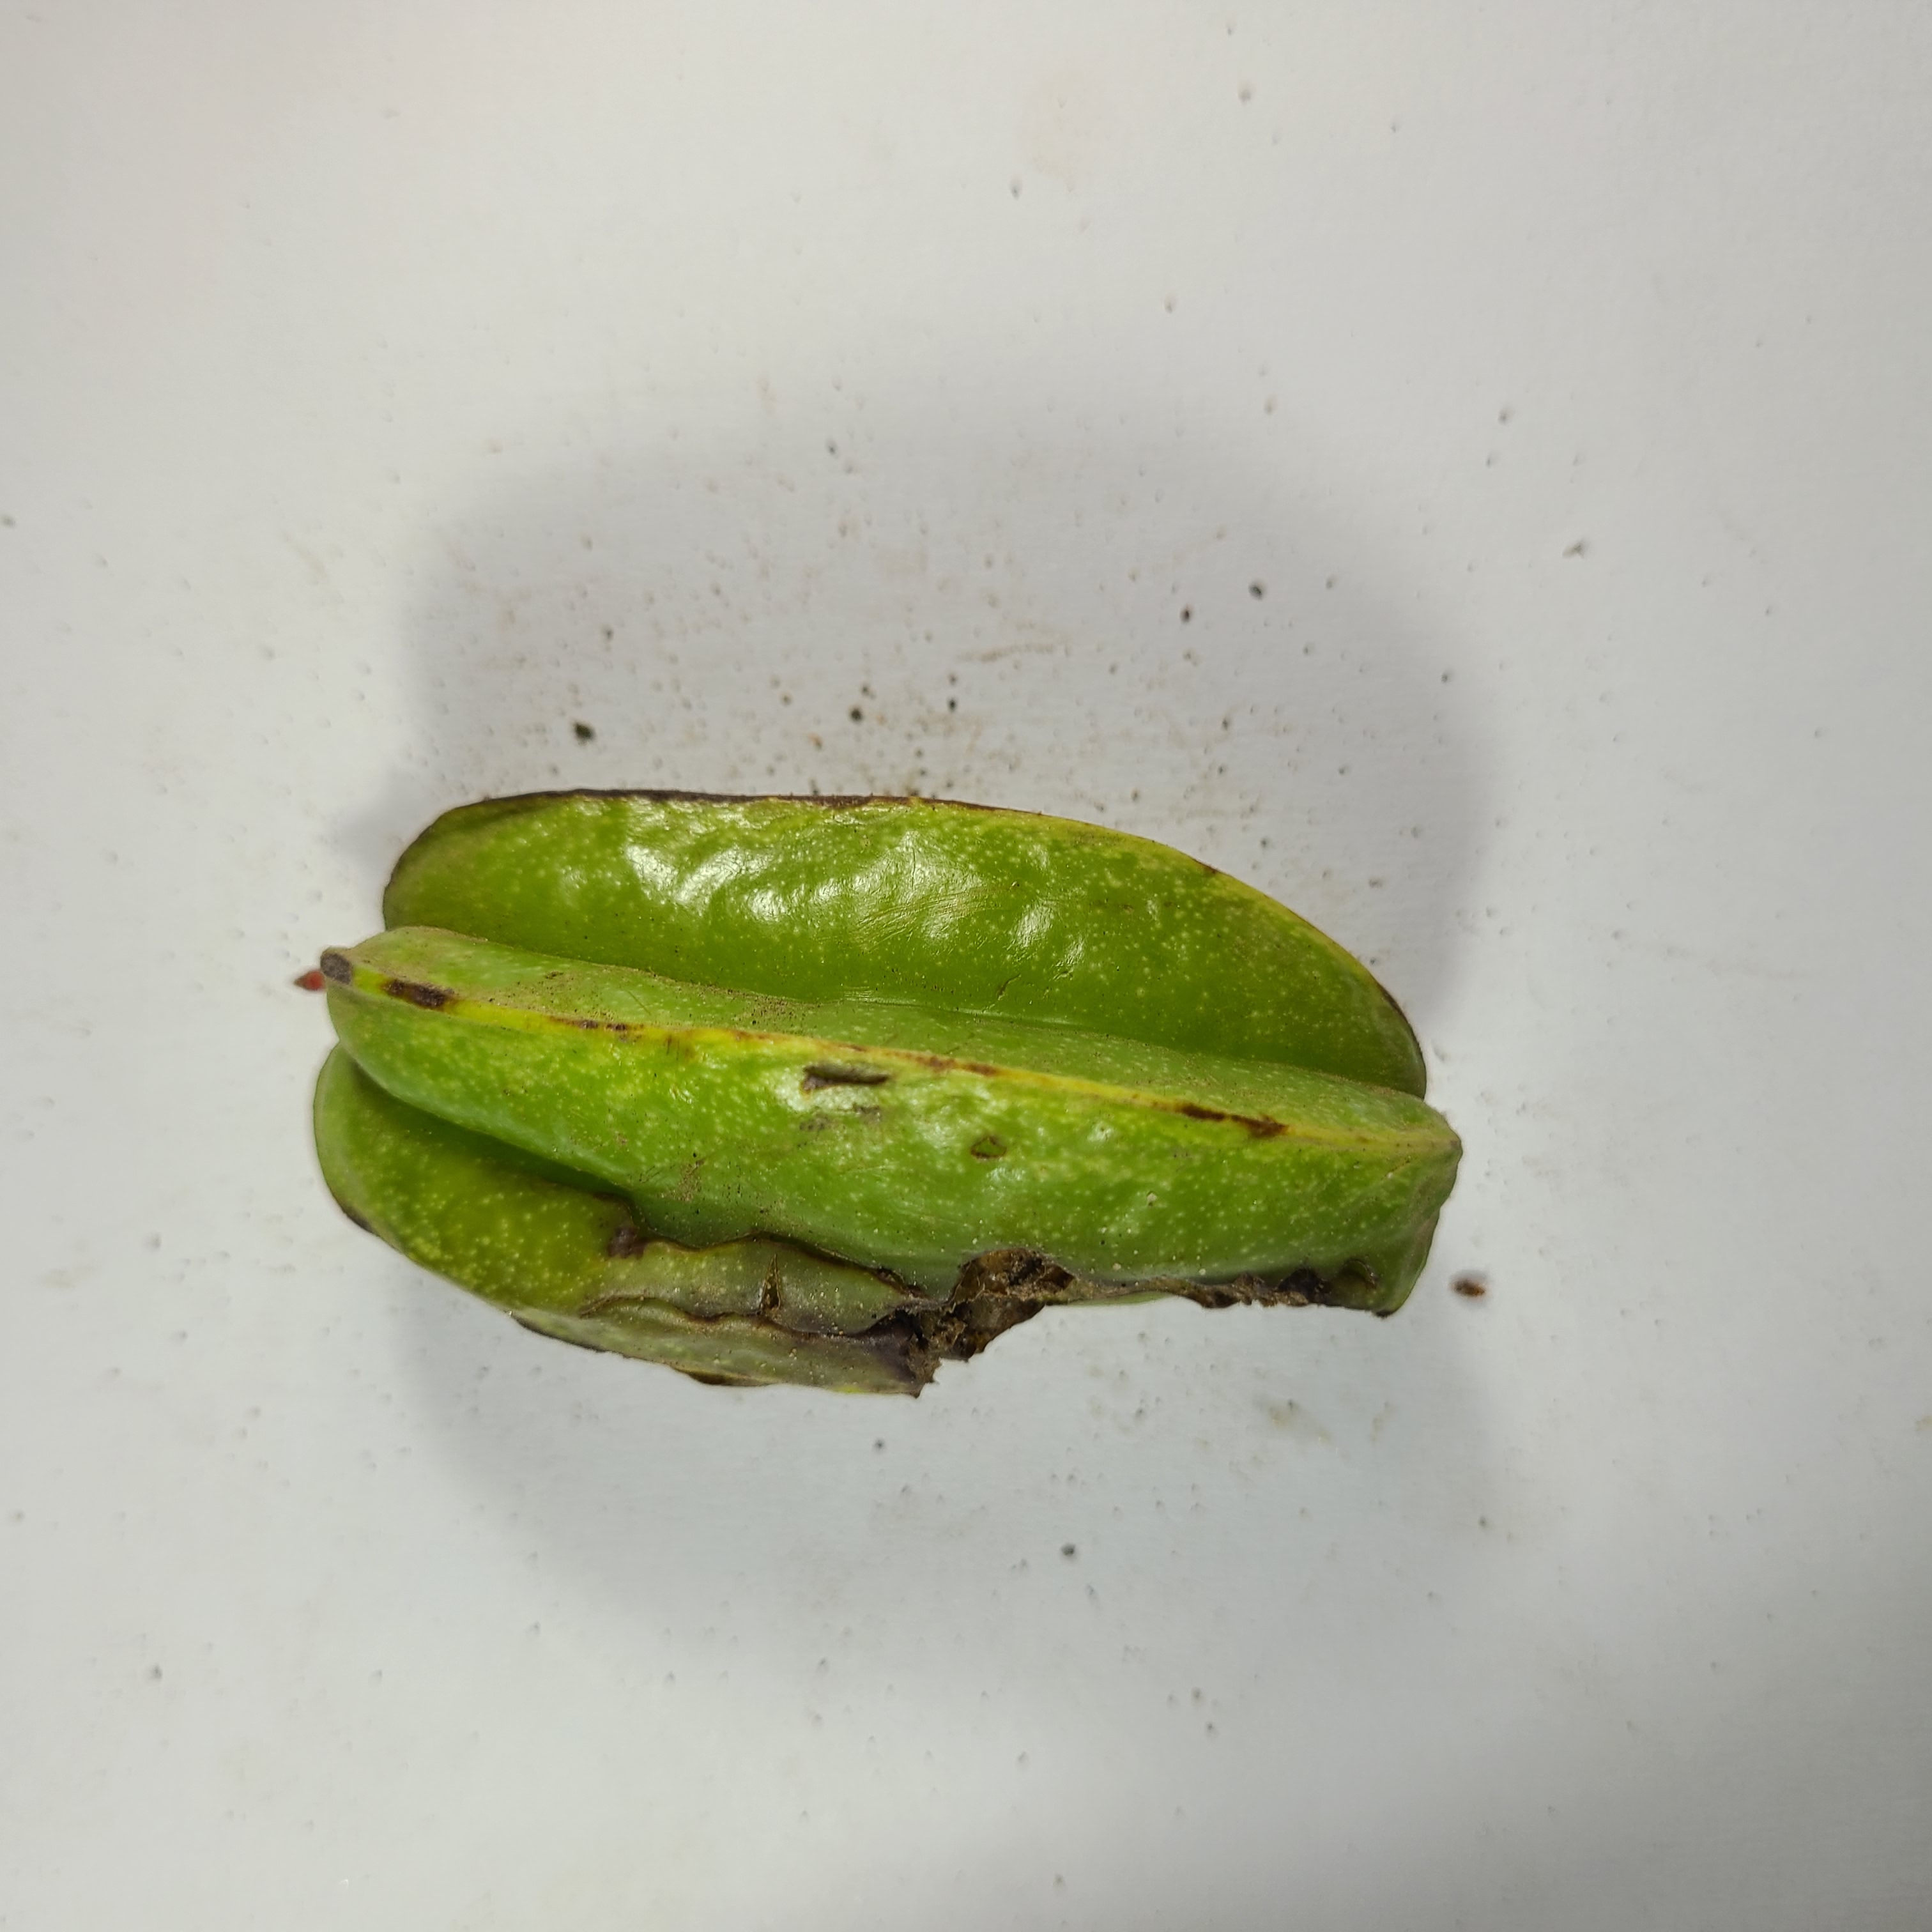
Label: Unhealthy Fruits